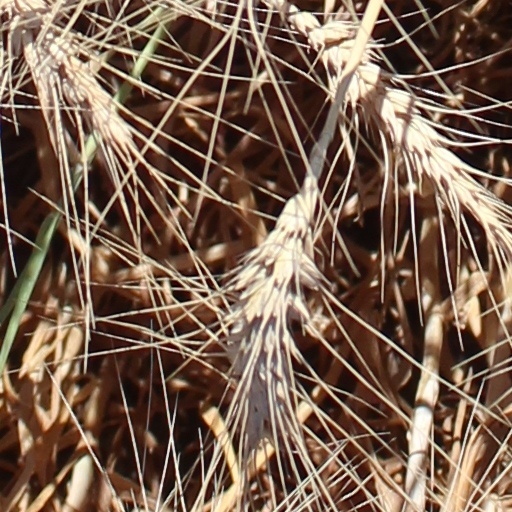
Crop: wheat